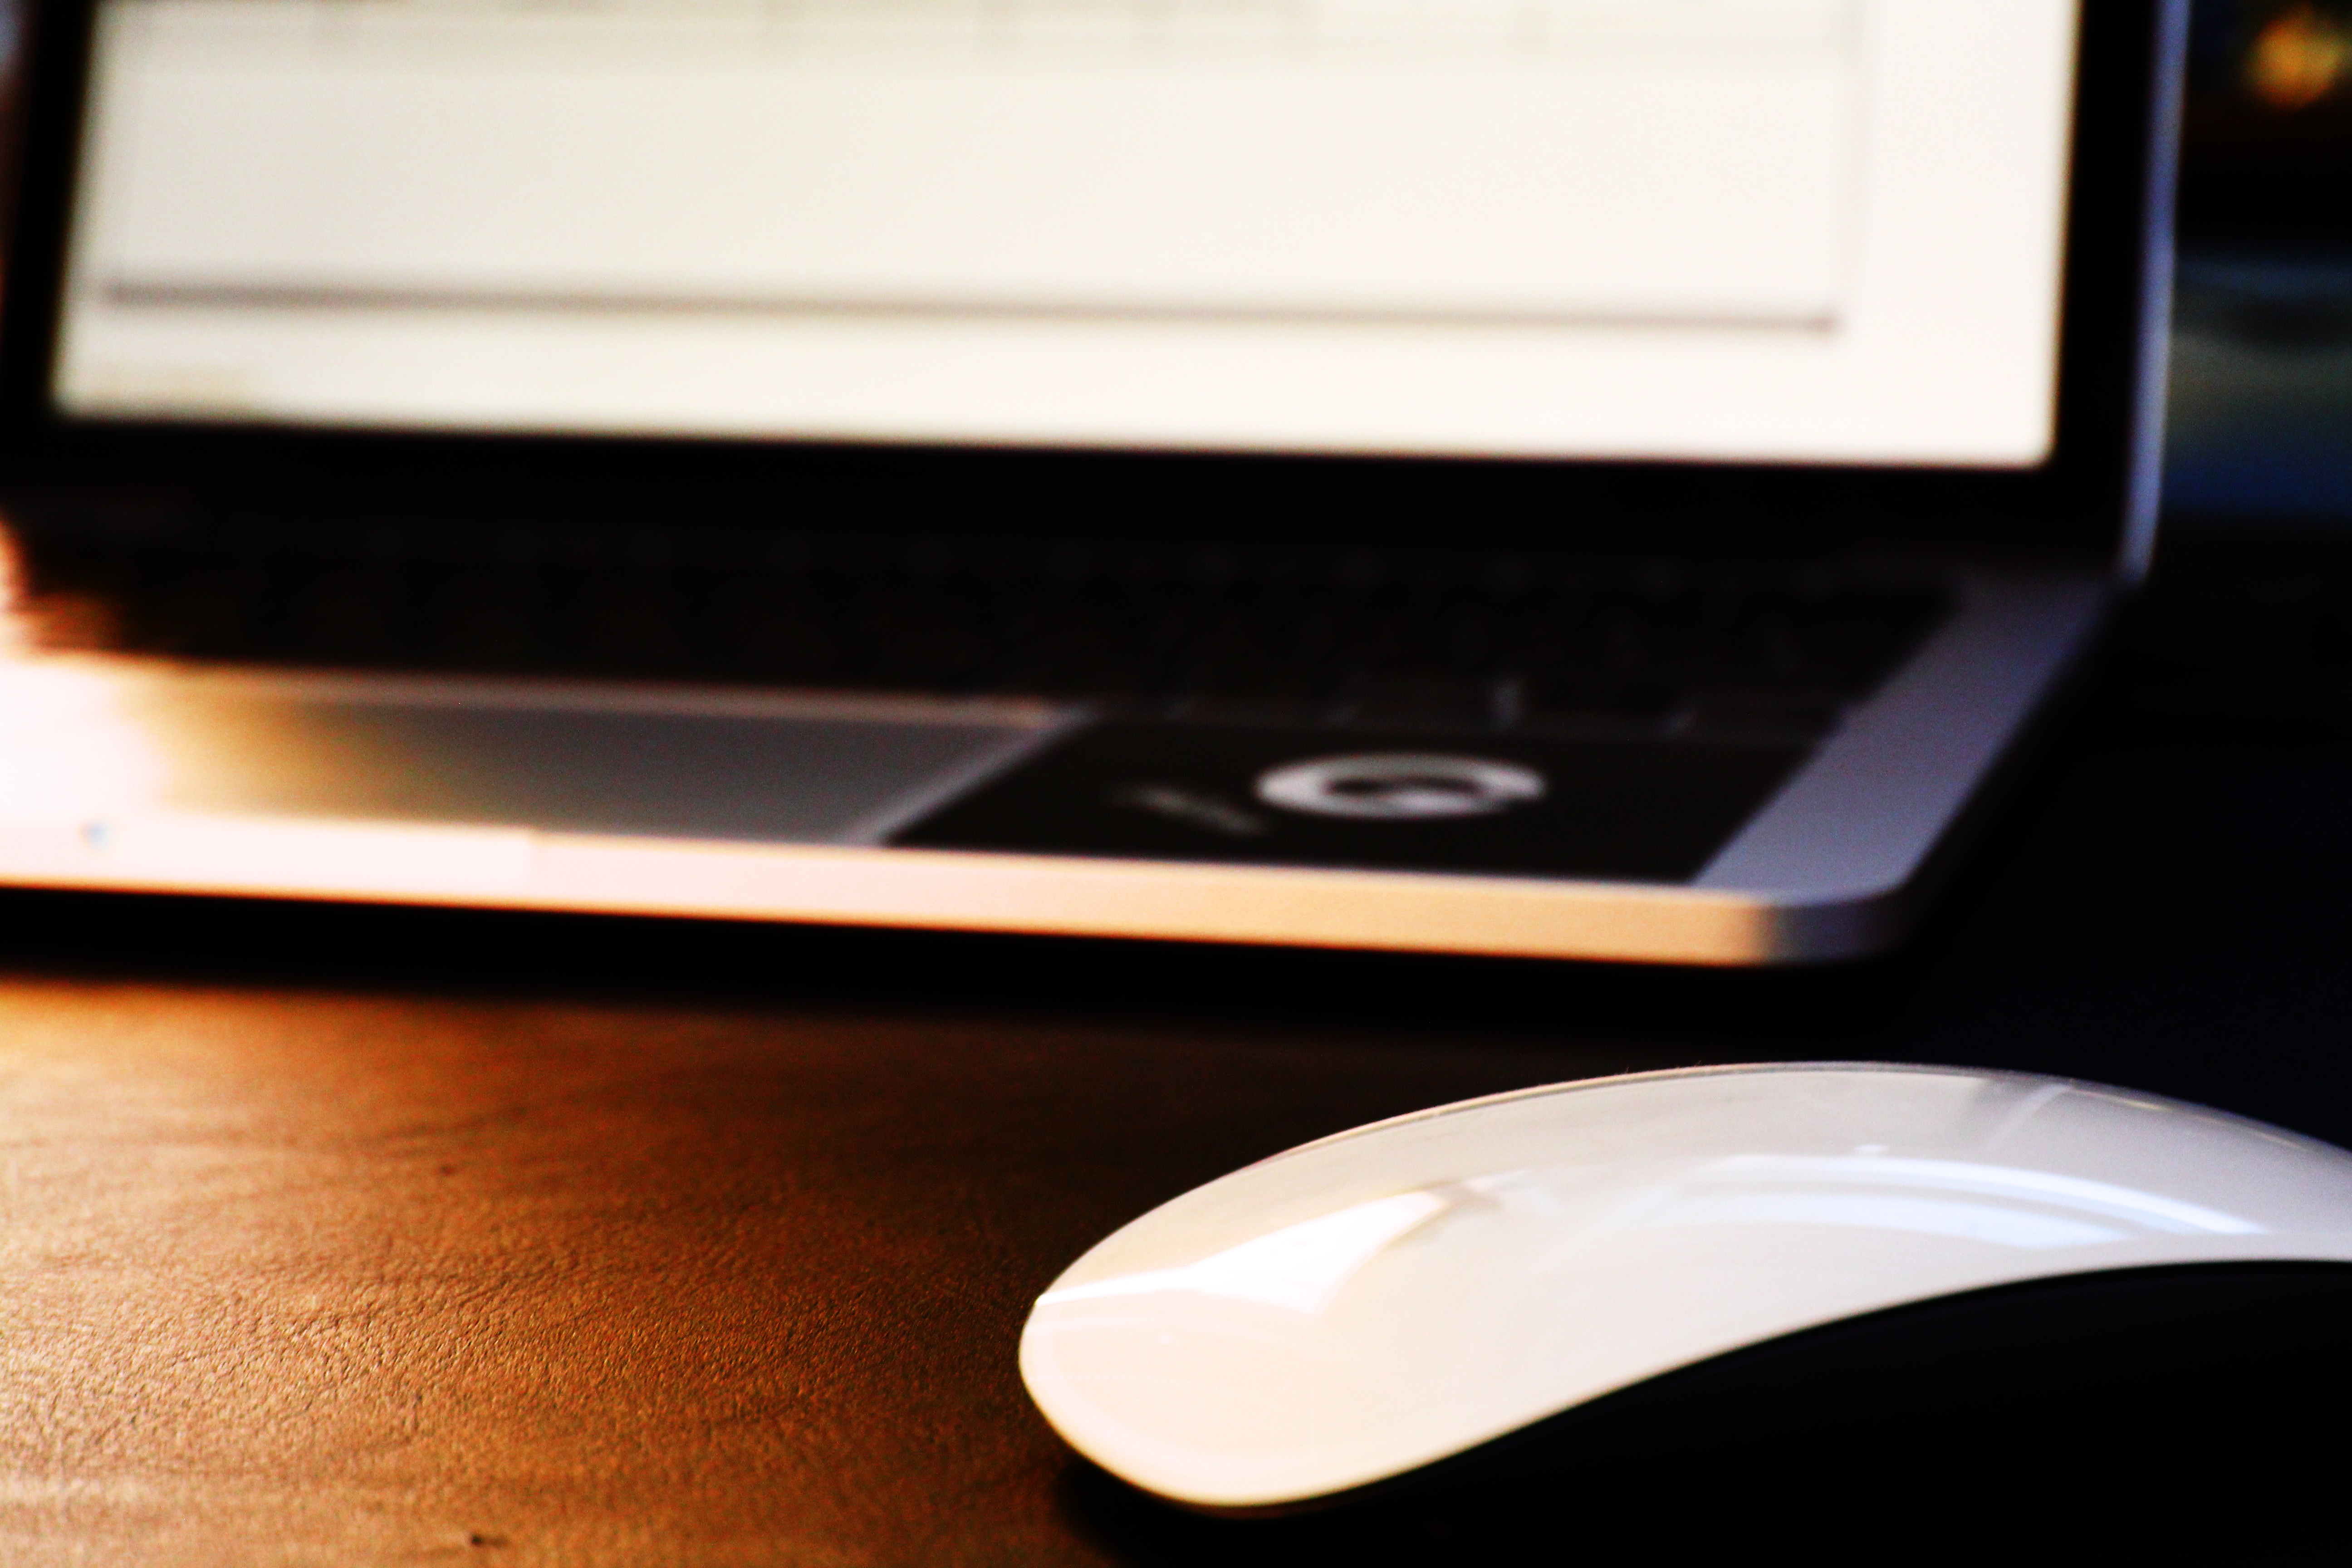
laptop, hand, technology, electronics, multimedia, electronic device